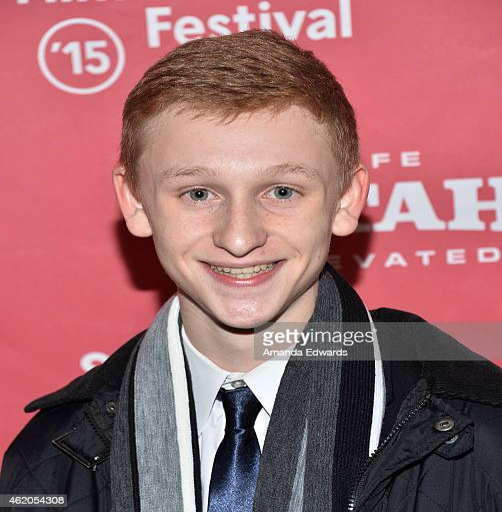
person attends premiere during festival